Rhys Williams (rugby league)

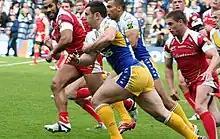
Williams playing for the Warrington Wolves in 2013

At the beginning of the 2011 season, Williams went back to his hometown of Wrexham to play for the Crusaders on loan. He scored his first try for the club against Salford at the Millennium Stadium on 13 February 2011, at "Magic Weekend" in Cardiff. After 6 games with the Welsh club, he was recalled to Warrington.